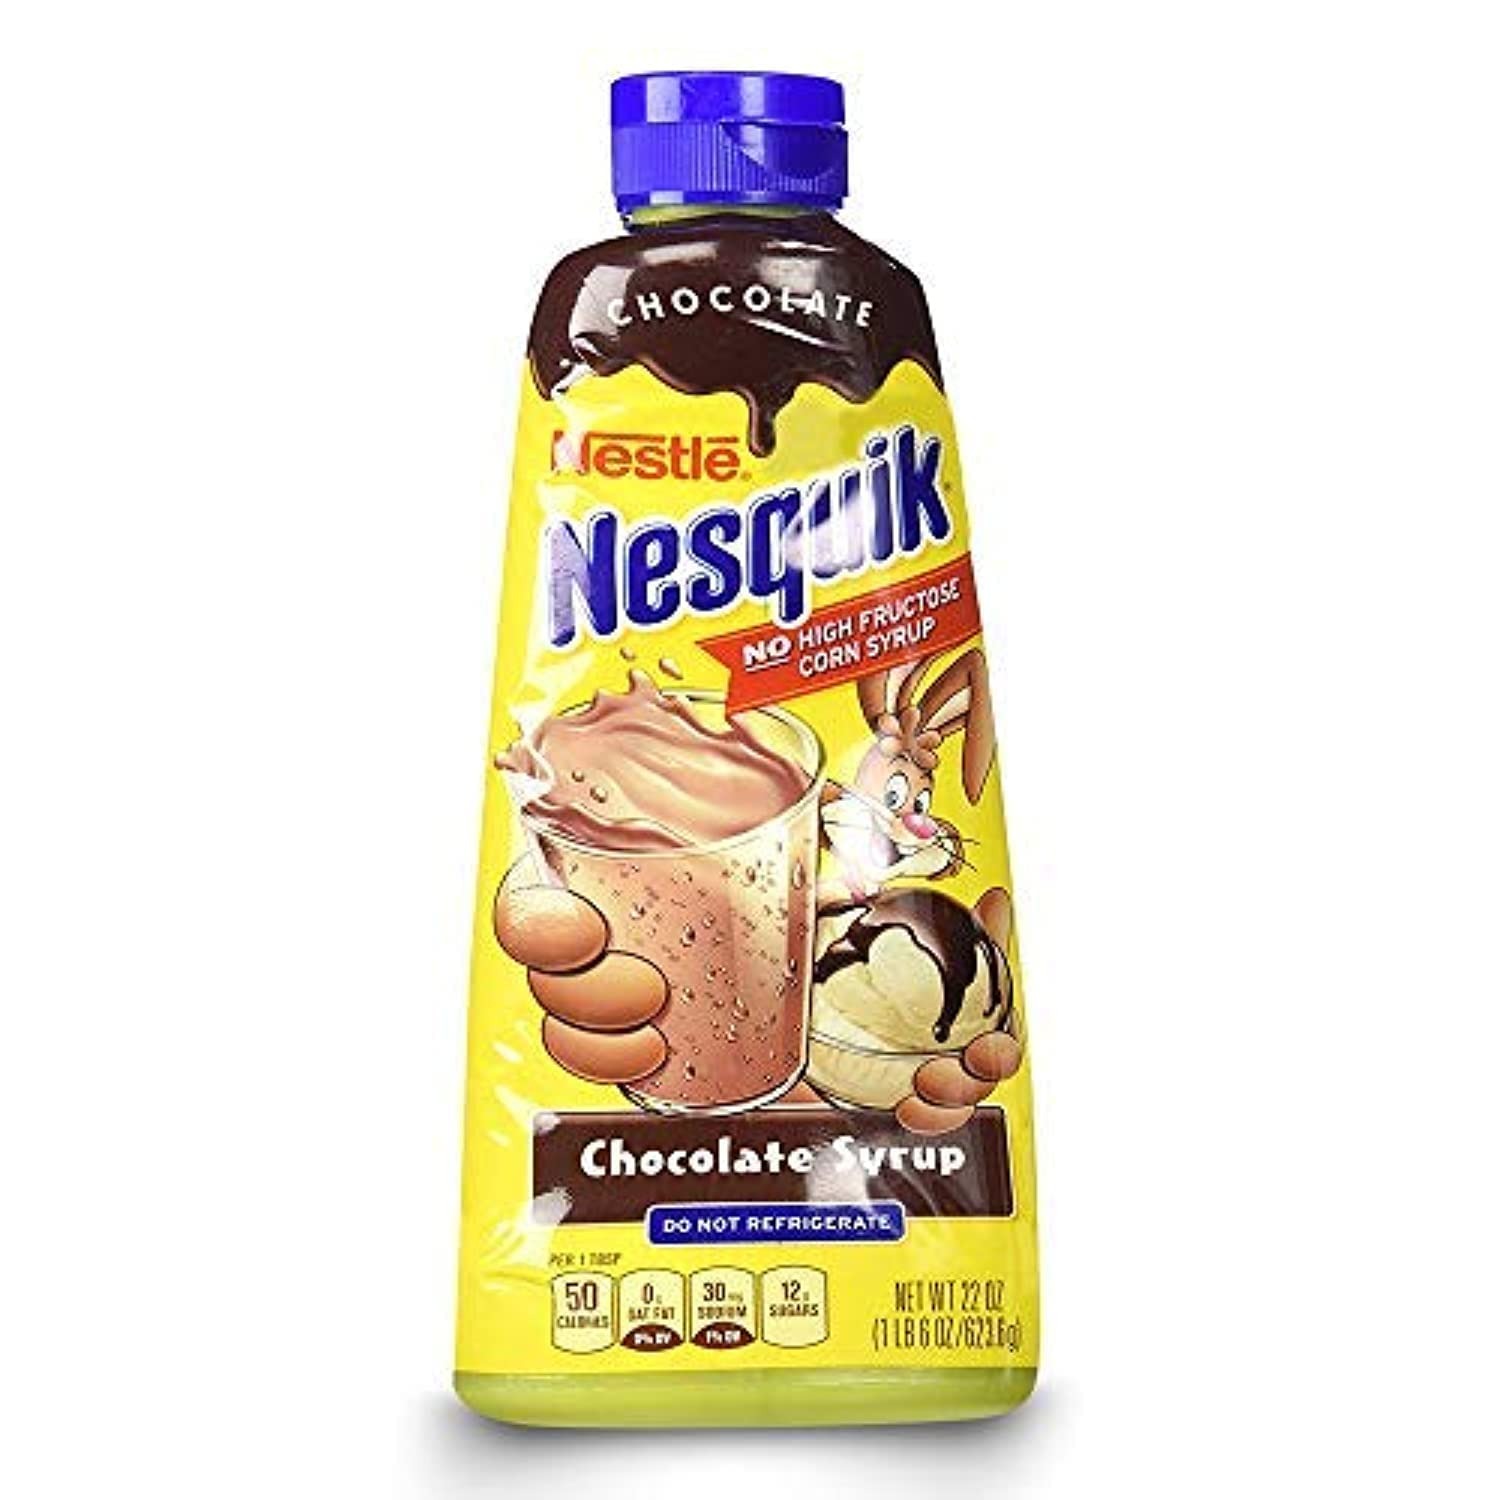
Item Name: Nestle Nesquik Chocolate Syrup 22 oz
Bullet Point 1: Turn Your Glass of Milk into an Irresistibly Delicious and Nutritious Drink!
Bullet Point 2: Kosher
Product Description: Chocolate Syrup
Value: 22.0
Unit: Ounce

Price: 3.665